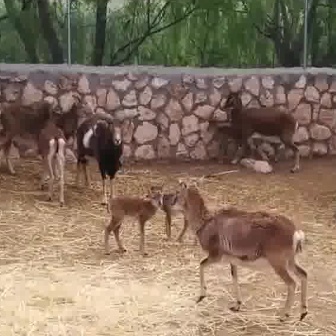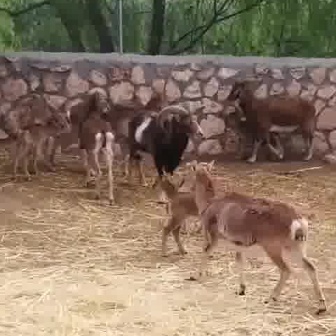
  Please identify the target specified by the bounding box [158,172,311,325] in the first image and locate it in the second image. Return the coordinates in [x_min,y_min,x_max,y_max] format.
Answer: [170,156,329,315]